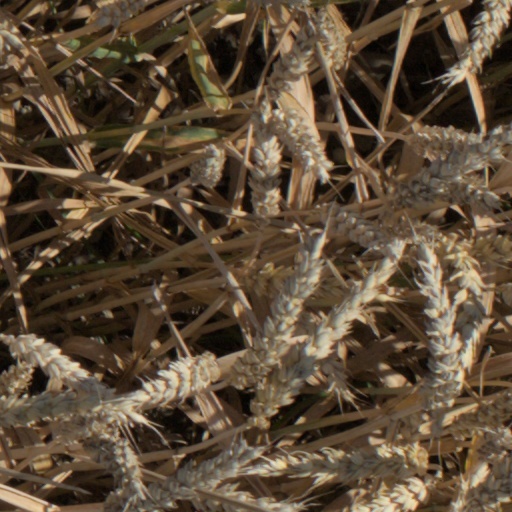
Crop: wheat